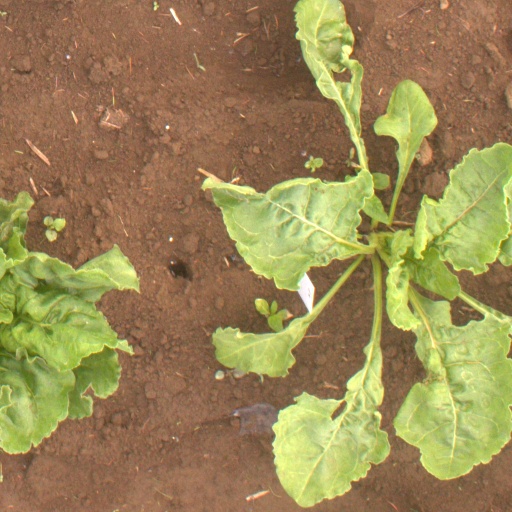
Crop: sugar beet